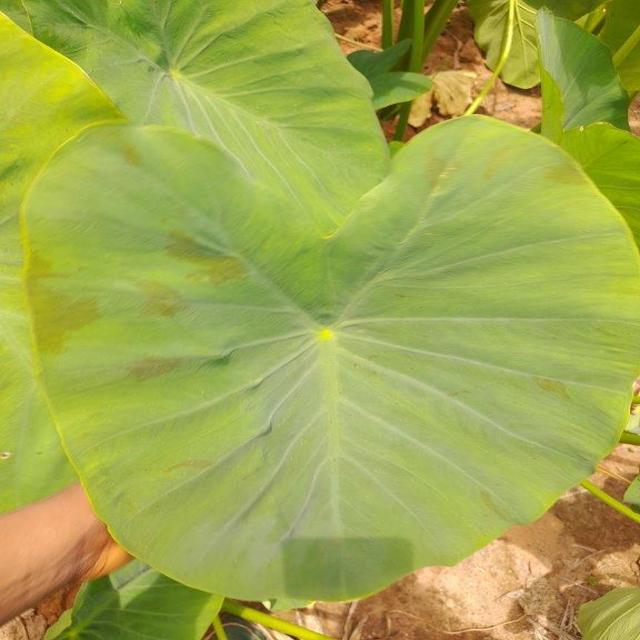
Label: Healthy